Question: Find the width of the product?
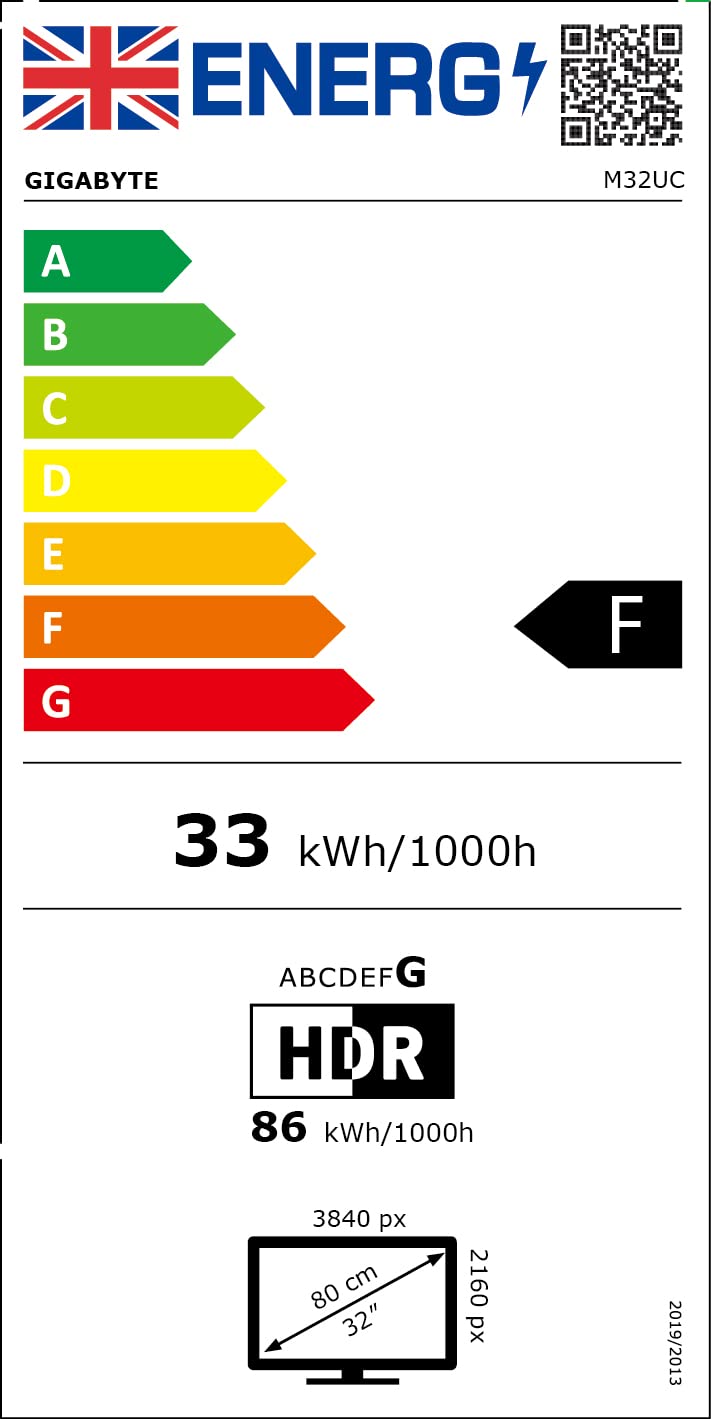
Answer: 32.0 inch